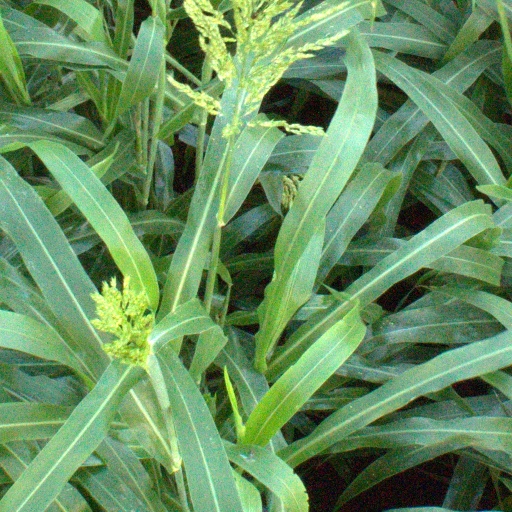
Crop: sorghum